Peter Debnam

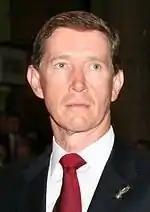
Debnam at the ANZAC dawn service, Sydney, 25 April 2006

Peter John Debnam (born 21 April 1954), is an Australian former politician. He was a member of the New South Wales Legislative Assembly representing Vaucluse between 1994 and 2011. Debnam is a former Leader of the New South Wales Liberal Party, Leader of the Opposition and Shadow Minister for Western Sydney, Redfern/Waterloo and Citizenship. He also held the shadow portfolios of Infrastructure and Energy.